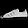
Label: Sneaker